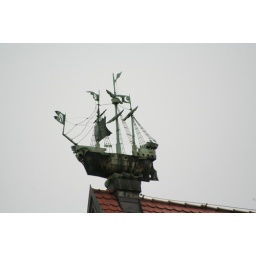
Another shot of the ship on top of a building in the old town of Munich.